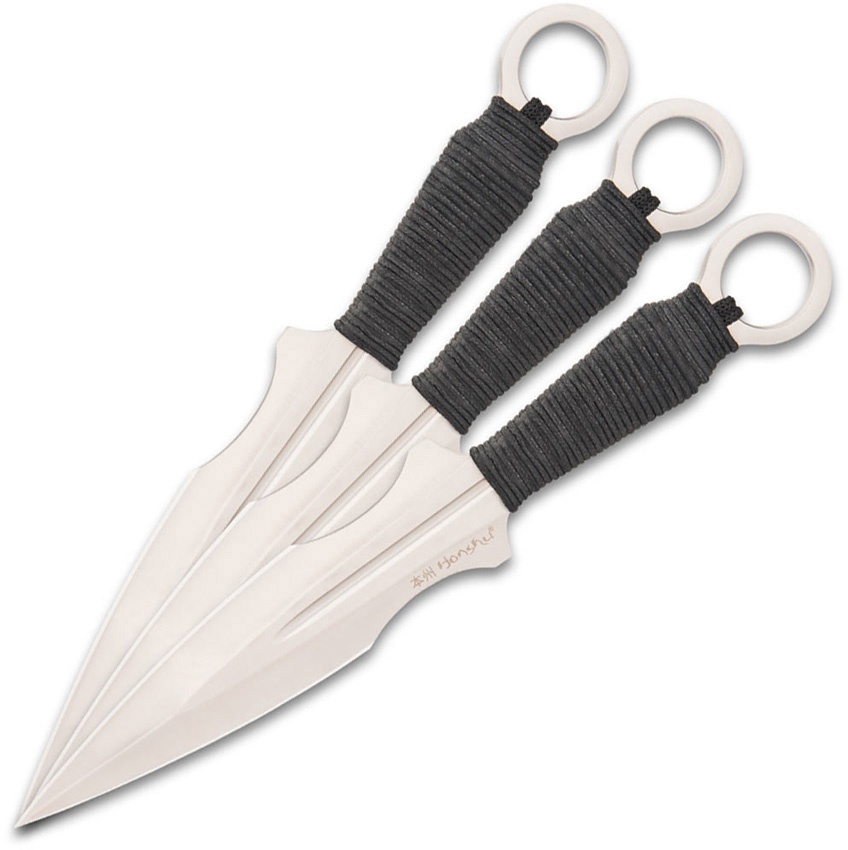
Honshu Kunai Throwing Knife
12" (30.48cm) overall. 5.5" (13.97cm) satin finish blade. Full, extended tang. Finger ring. 7Cr13 stainless blade. Black waxed cotton cord wrapped handle. Black nylon belt sheath. Boxed.…......Please note the the minimum purchase in this collection is 100 dollars
Brand: United Cutlery
Category: Sporting Goods > Athletics > Boxing & Martial Arts > Martial Arts Weapons